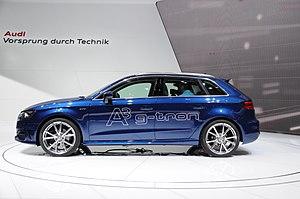
Salon international de l'automobile de Genève 2013